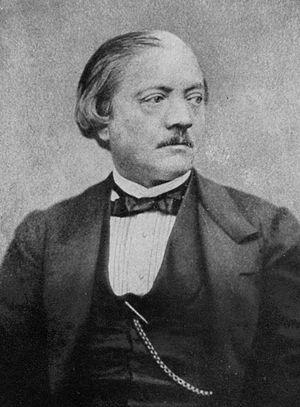
Joseph, dit Jules Perrot est un danseur et maître de ballet français né à Lyon le 18 août 1810 et mort à Paramé le 19 août 1892.